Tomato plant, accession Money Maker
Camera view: bottom (45 deg); turntable rotation: 0 degrees
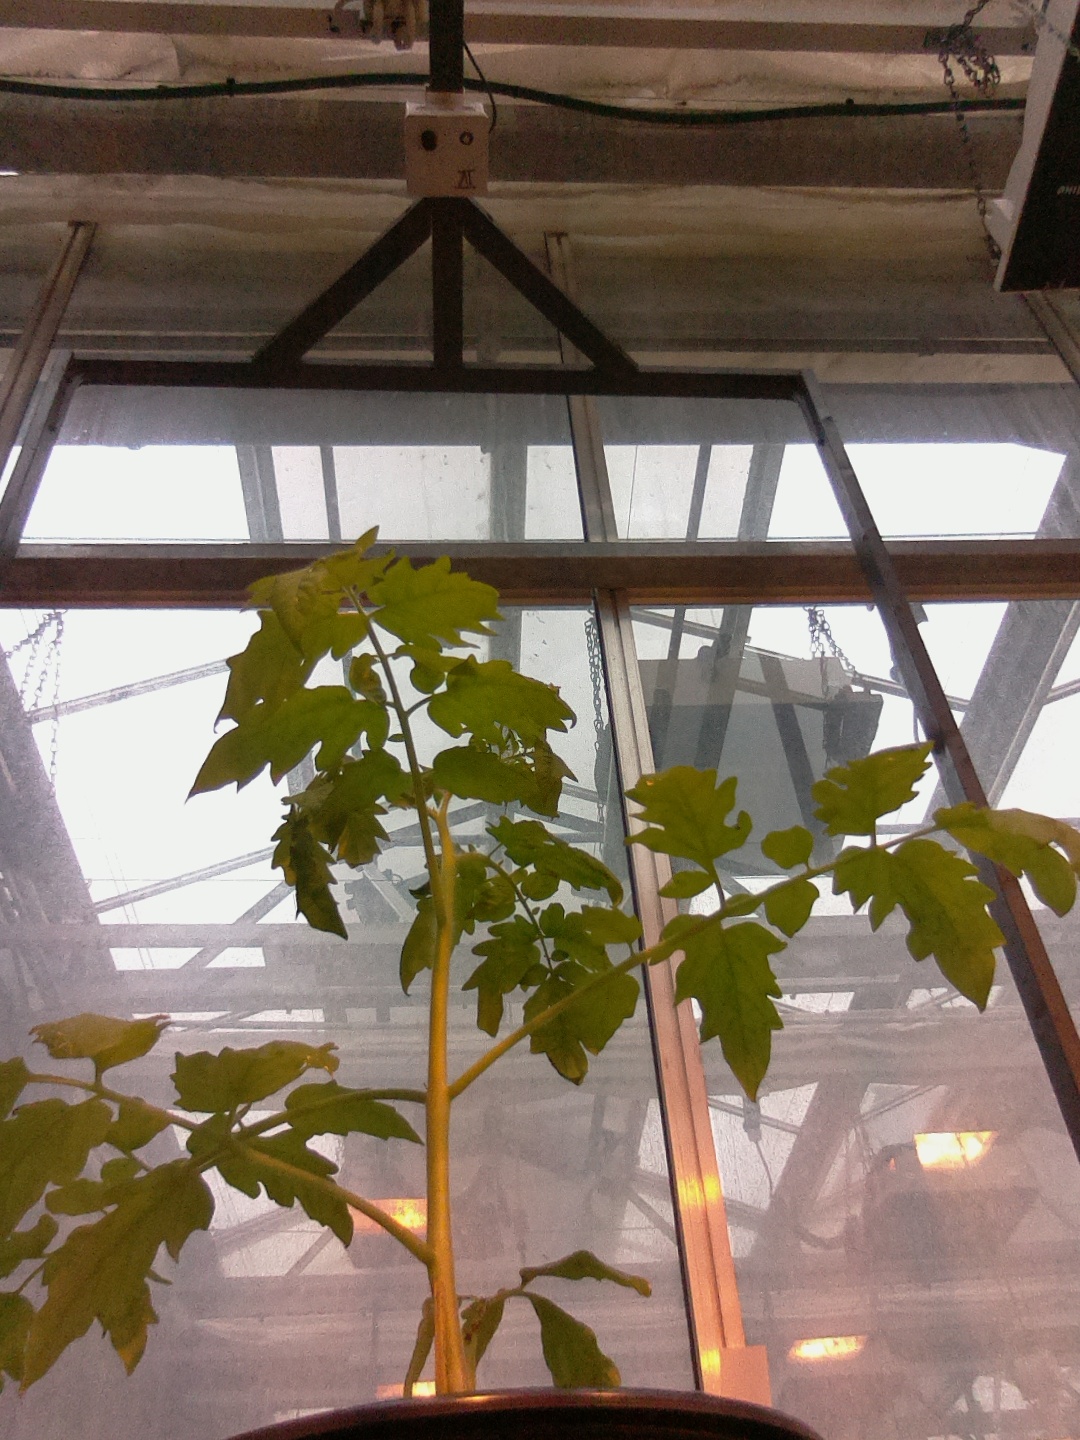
BBCH growth stage 13: 6 of true leaves visible